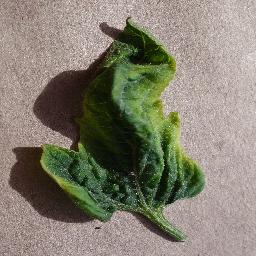
Label: Tomato___Tomato_Yellow_Leaf_Curl_Virus